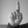
ASL letter: D